British Pakistanis

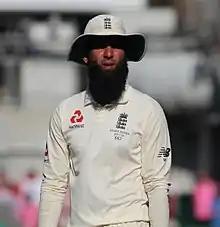
Moeen Ali in 2018

Manchester has the fourth-largest Pakistani community in the United Kingdom. The 2021 Census recorded 65,875 Pakistanis, making up 11.9% of the city's total population.